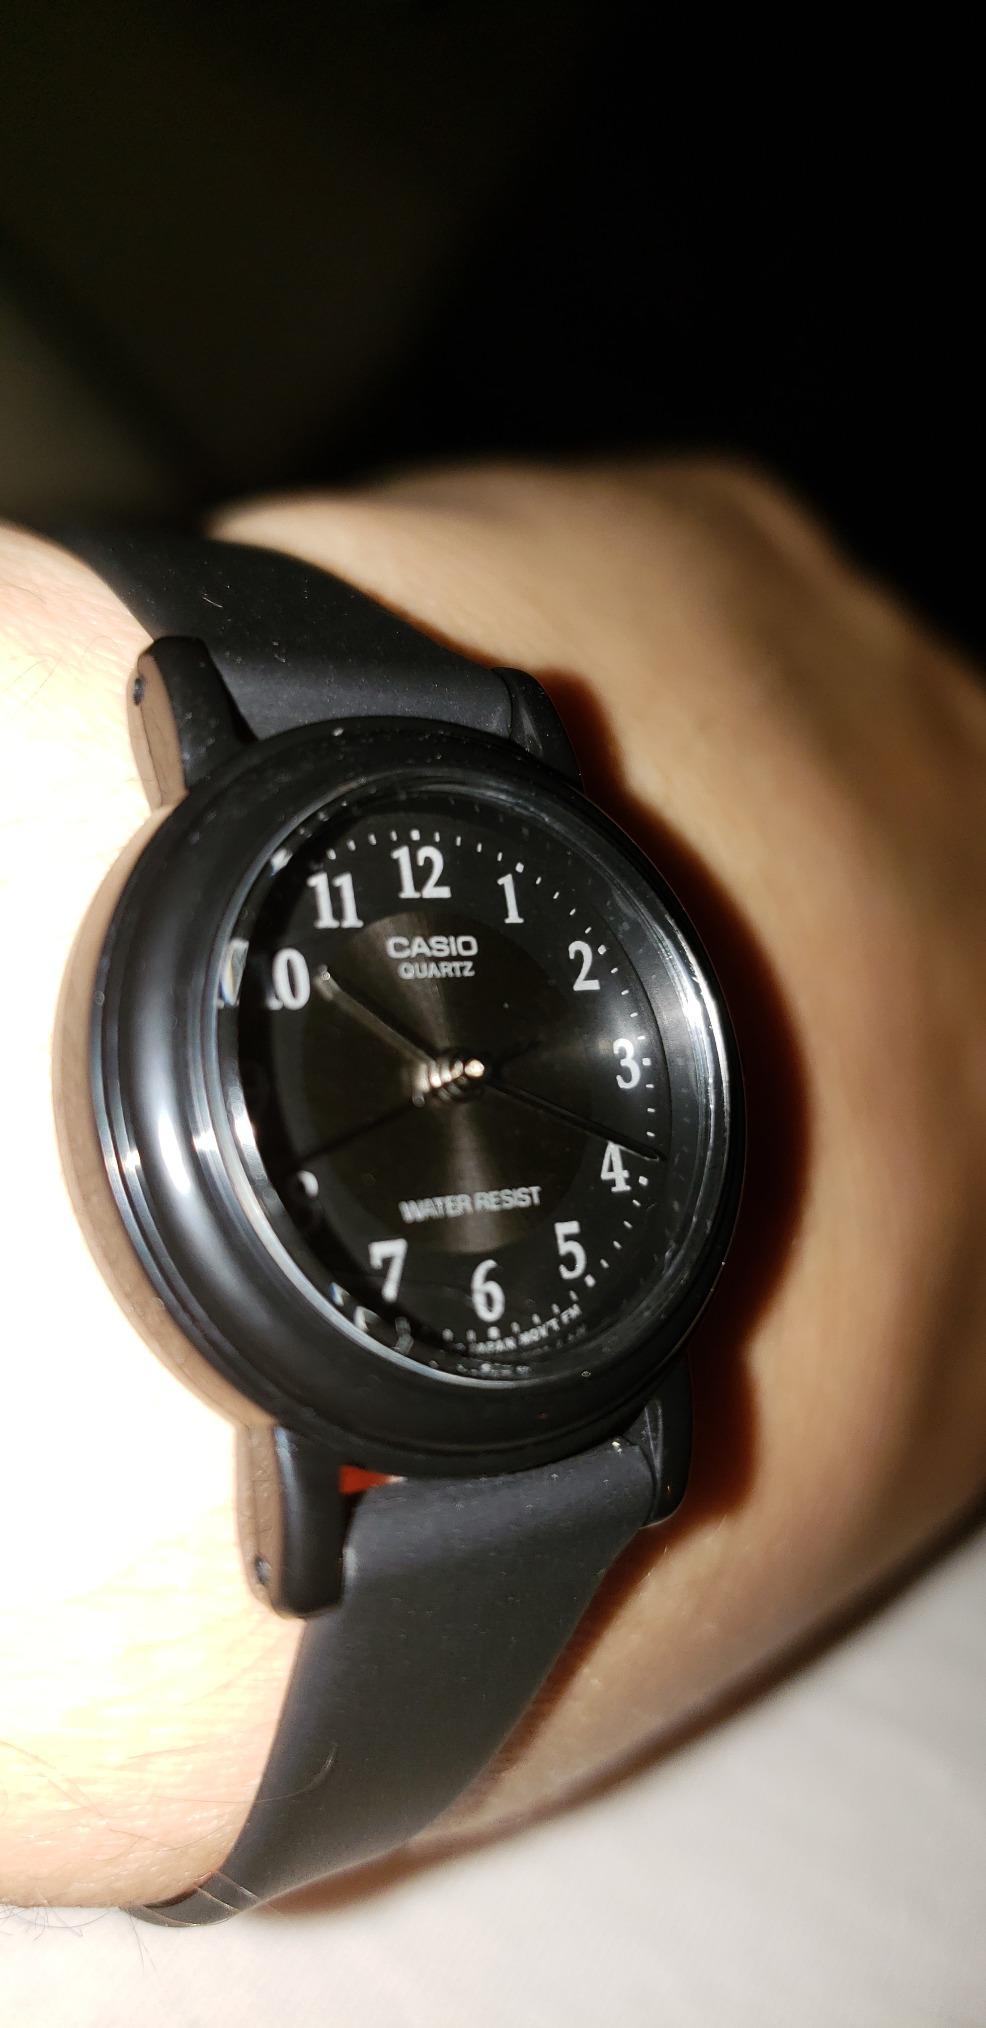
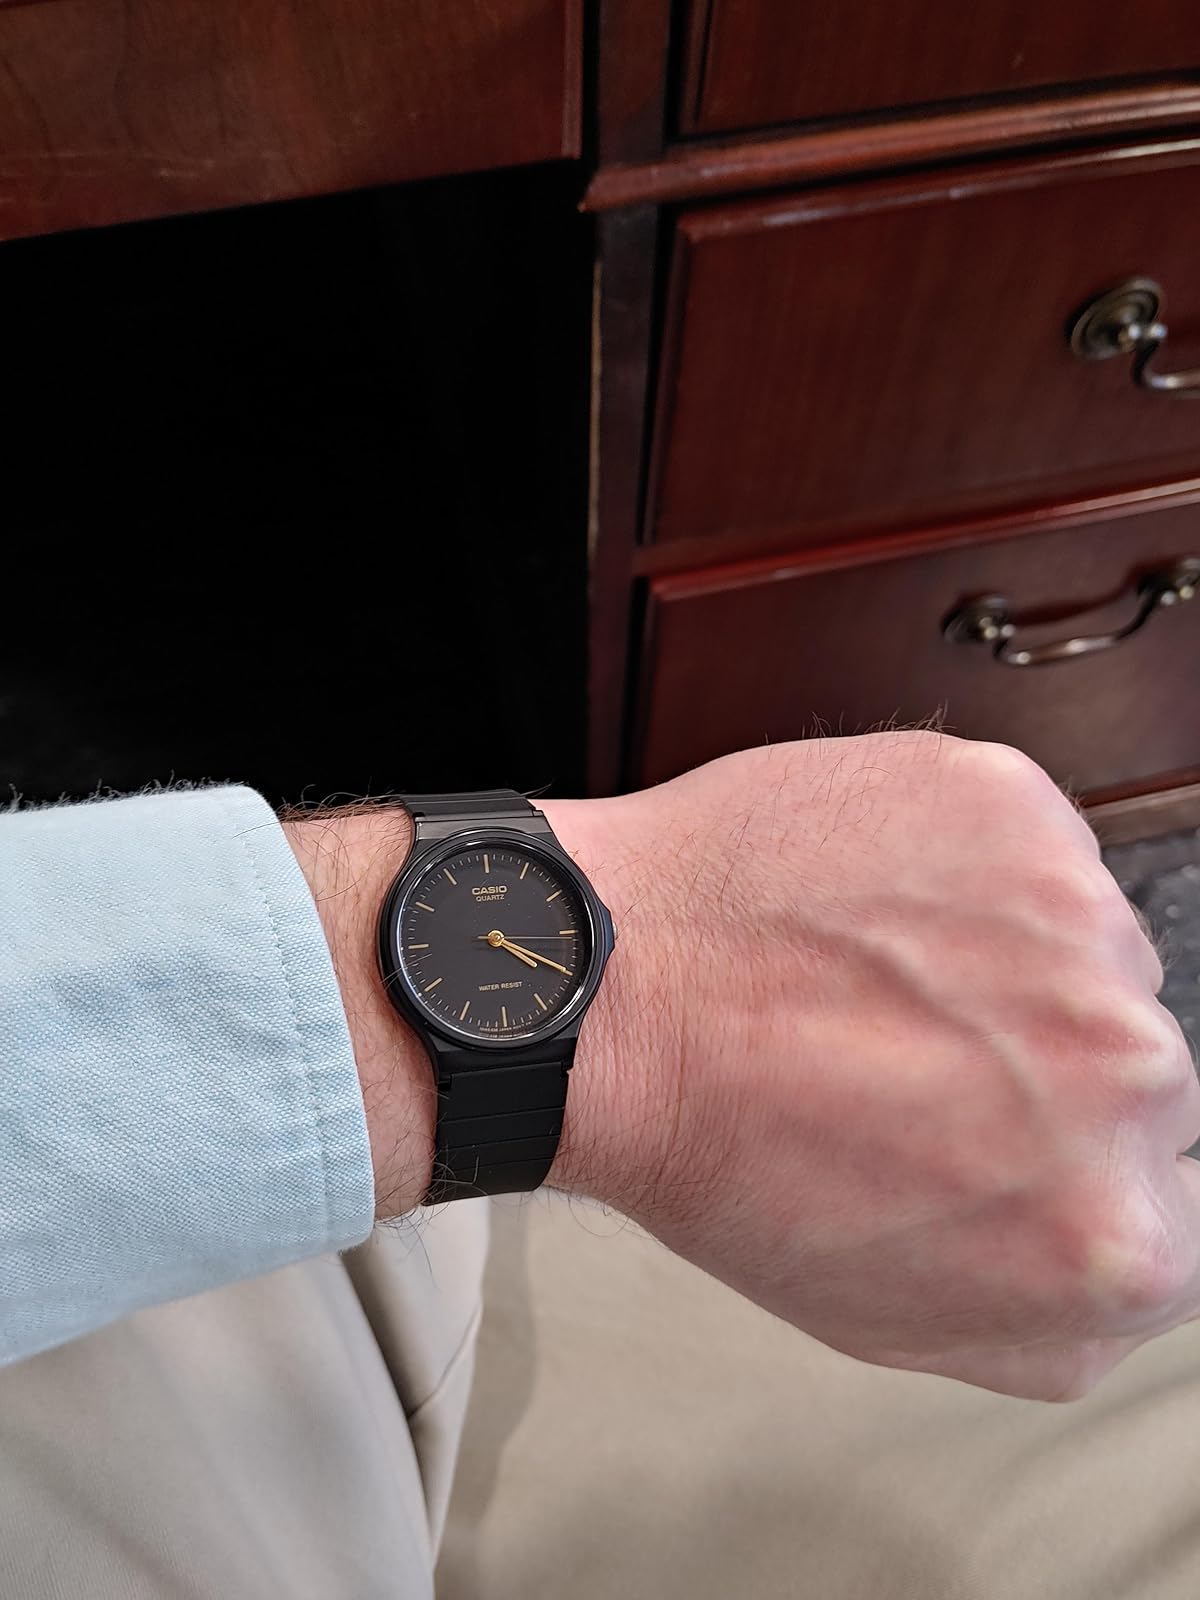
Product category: accessories_watch
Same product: no